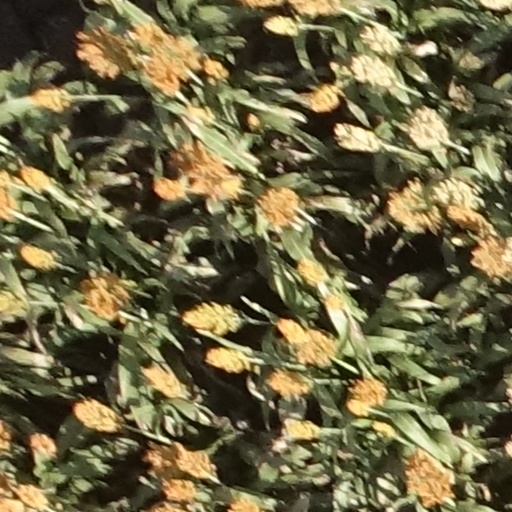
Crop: sorghum